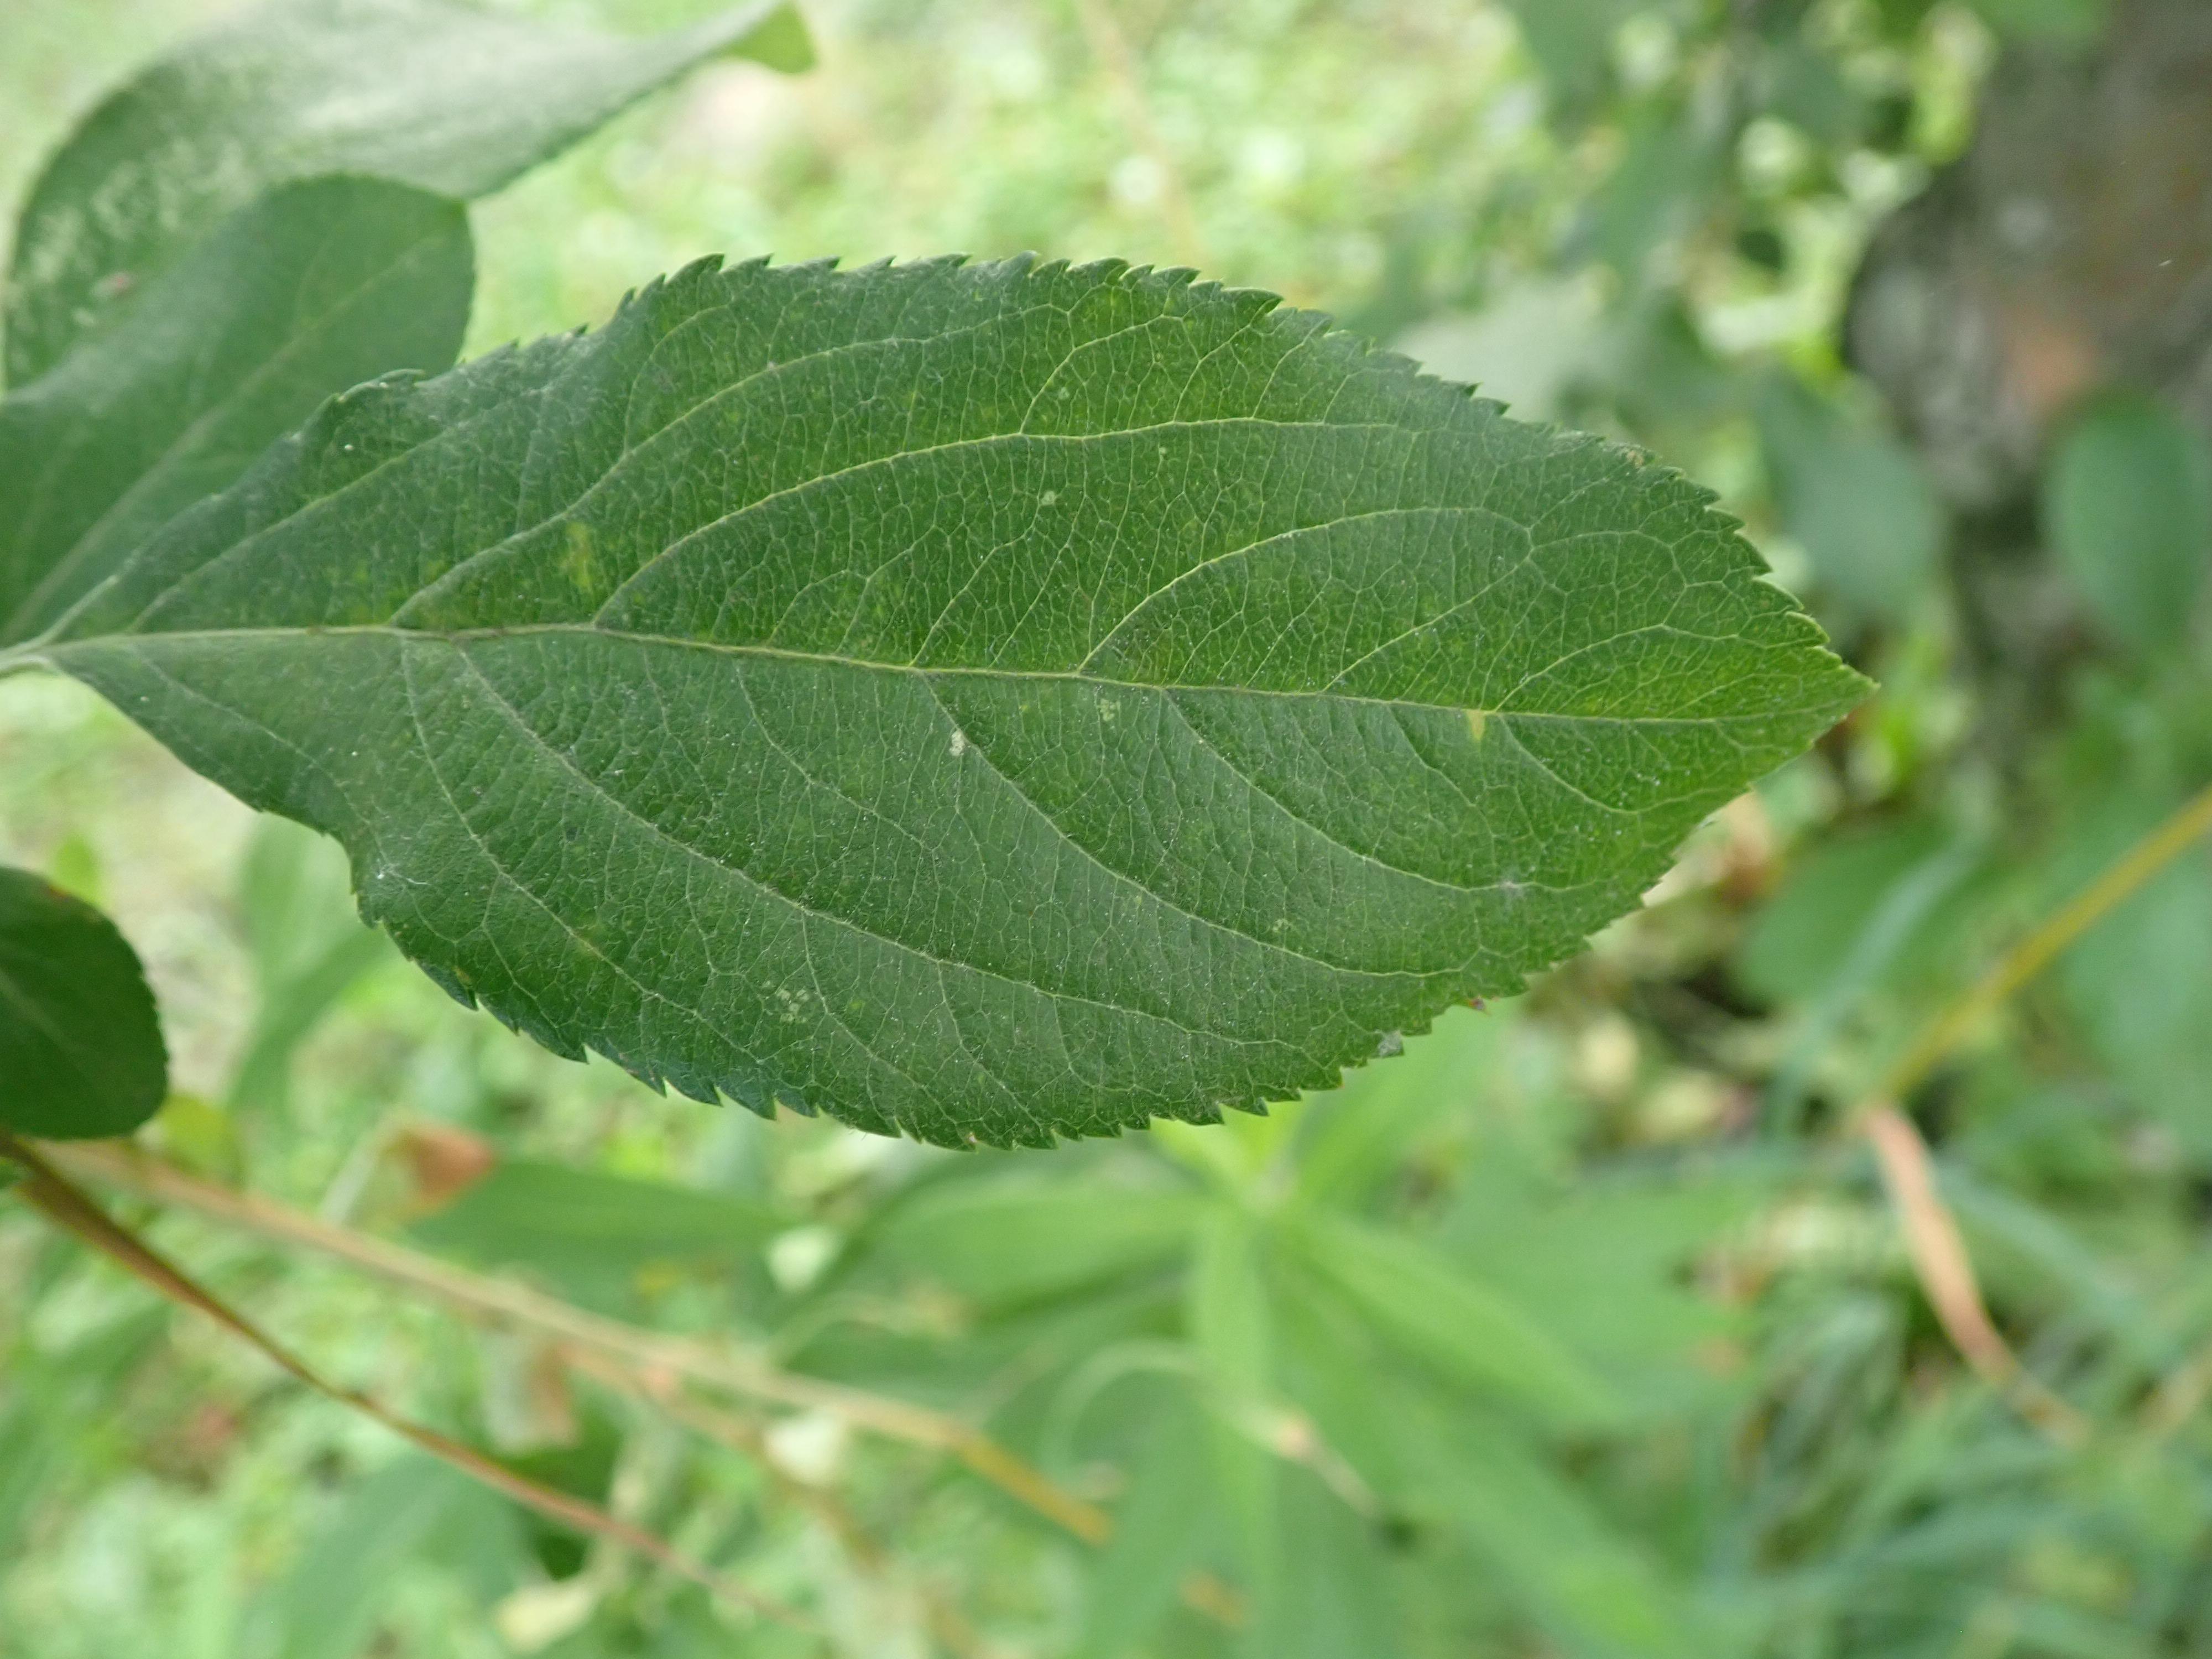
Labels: scab